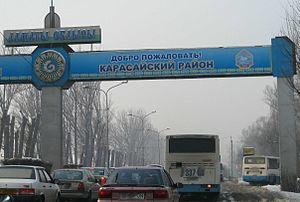
Le district de Karasaï est un district de l’oblys d'Almaty, situé au sud-est du Kazakhstan. Il s’est appelé à l’origine « district de Kaskelen ».